Answer in natural language. Is white rhombus toilet (highlighted by a red box) further away or in front of Doorway (highlighted by a blue box)? Choose between the following options: in front or further away
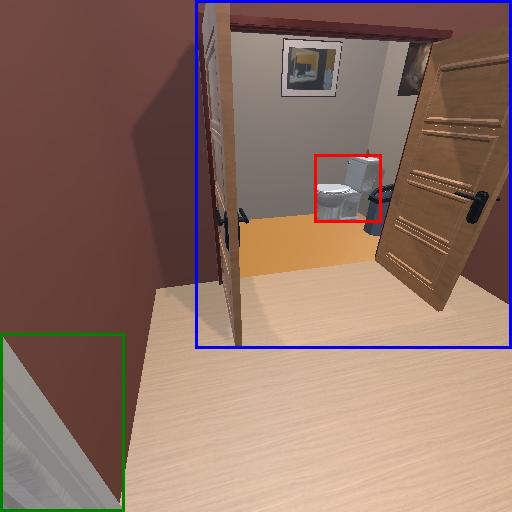
<answer>further away</answer>